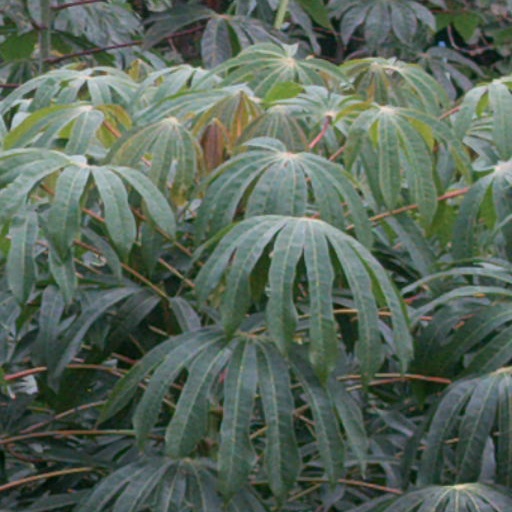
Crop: cassava